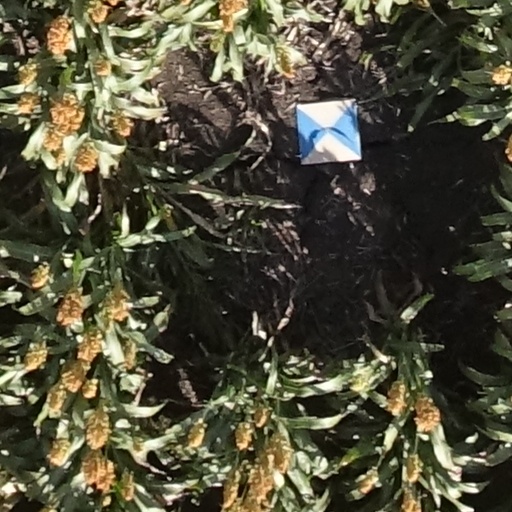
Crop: sorghum